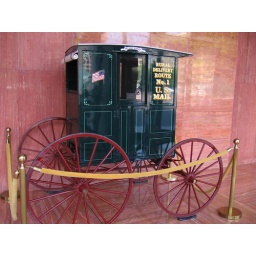
This is located in the ACTUAL post office office building on the OTHER side of L'enfant Plaza.